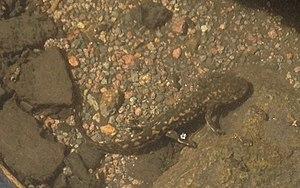
Ambystoma leorae est une espèce d'urodèles de la famille des Ambystomatidae.